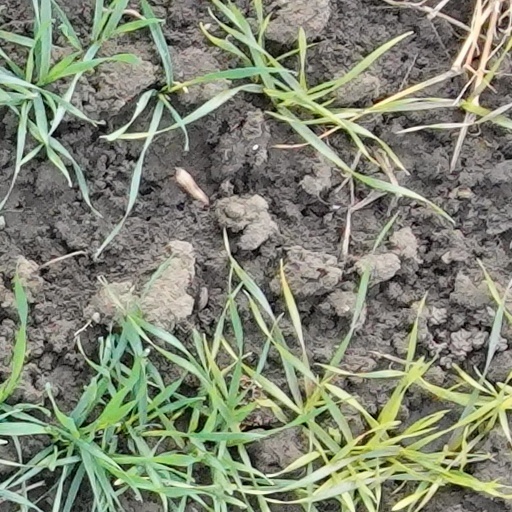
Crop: wheat